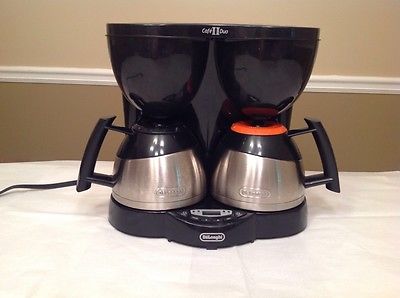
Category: coffee maker